Sergei Korolev

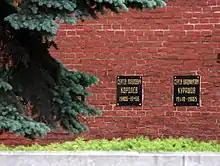
Korolev's tomb (left) in the Kremlin Wall Necropolis

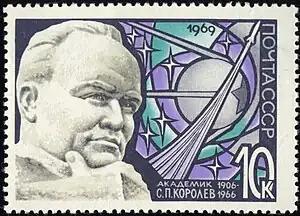
Korolev on a 1969 Soviet stamp (10 kopeks)

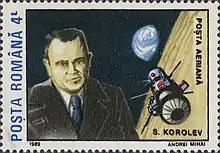
Korolev on a 1989 Romanian stamp

On 3 December 1960, Korolev suffered his first heart attack. During his convalescence, it was also discovered that he was suffering from a kidney disorder, a condition brought on by his detention in the Soviet prison camps. He was warned by the doctors that if he continued to work as intensely as he had, he would not live long. Korolev became convinced that Khrushchev was only interested in the space program for its propaganda value and feared that he would cancel it entirely if the Soviets started losing their leadership to the United States, so he continued to push himself.